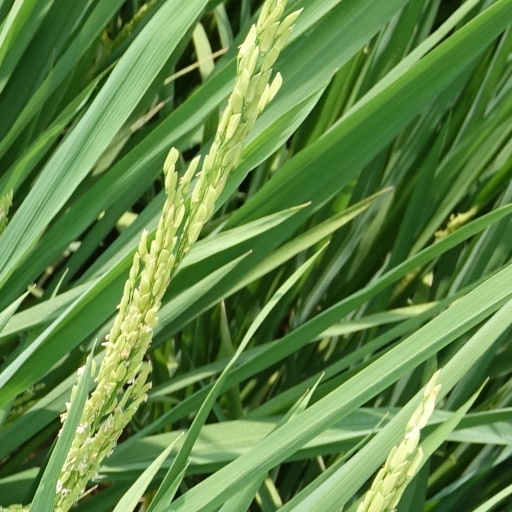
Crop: rice